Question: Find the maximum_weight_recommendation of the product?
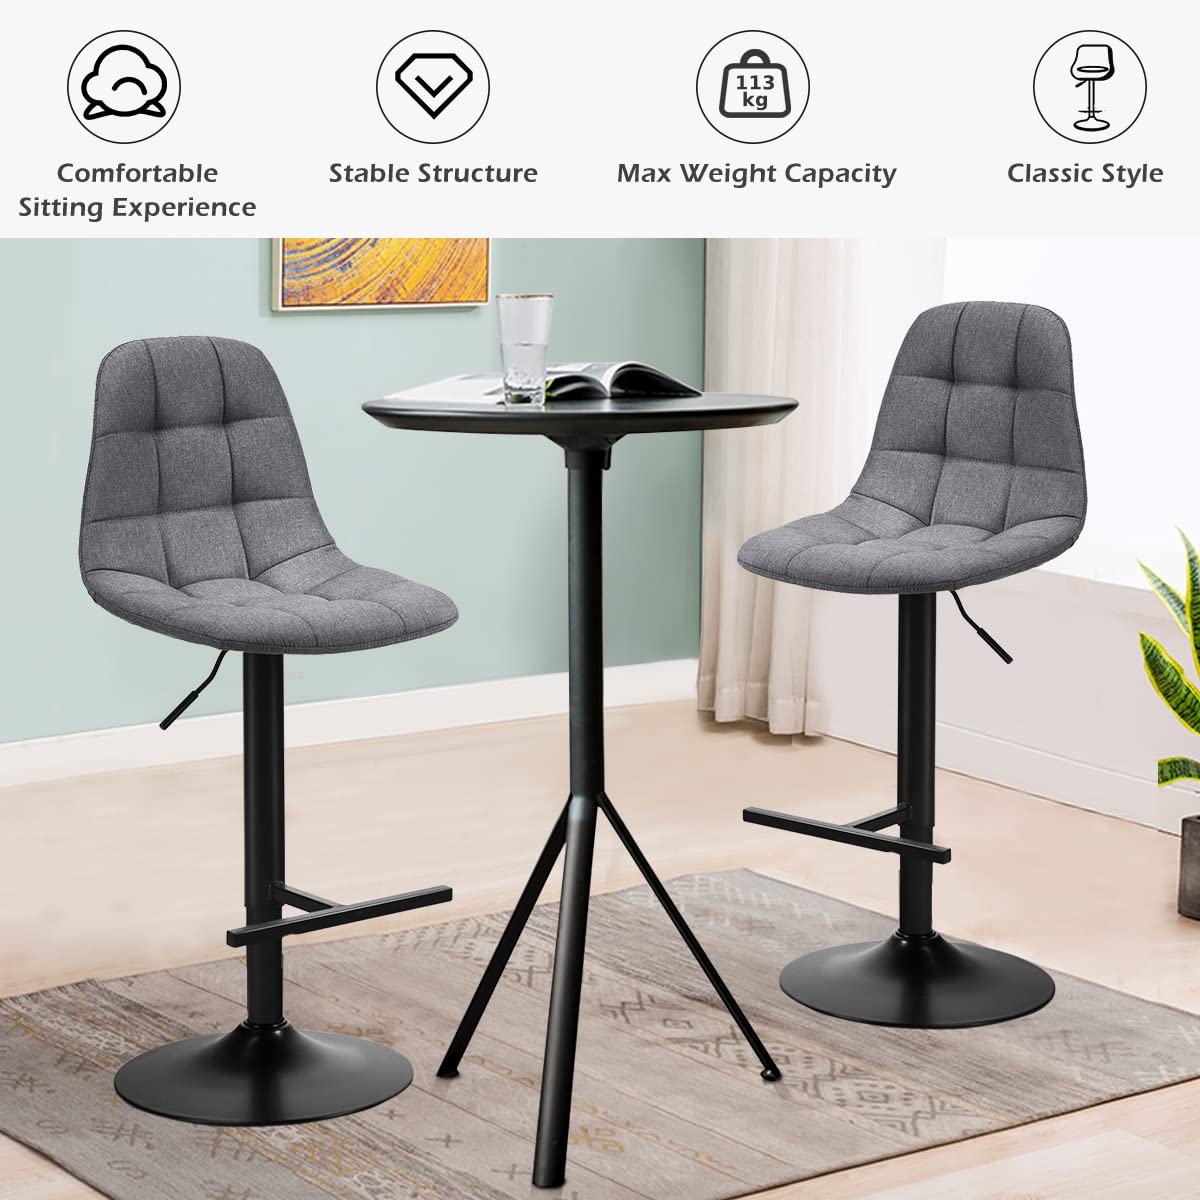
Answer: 113 kilogram